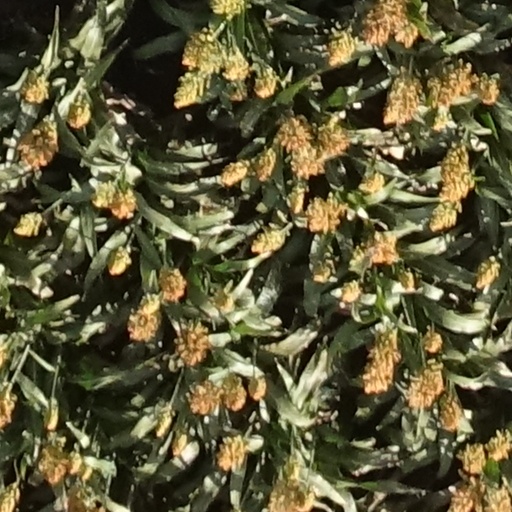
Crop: sorghum